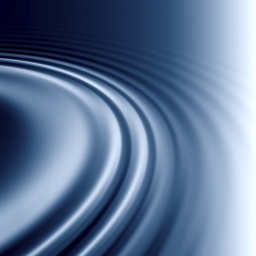
abstract water ripples in blue